Role of Christianity in civilization

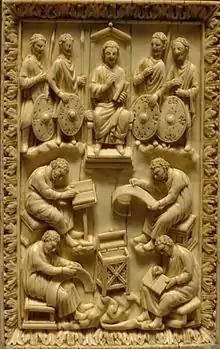
David dictating the Psalms, book cover. Ivory, end of the 10th century–11th century.

Christianity began as a Jewish sect in the 1st century AD, and from the teachings of Jesus of Nazareth and his early followers. Jesus learned the texts of the Hebrew Bible and became an influential wandering preacher. Accounts of his life and teachings appear in the New Testament of the Bible, one of the bedrock texts of Western Civilization. His orations, including the "Sermon on the Mount", "The Good Samaritan" and his declaration against hypocrisy "Let he who is without sin cast the first stone" have been deeply influential in Western literature. Many translations of the Bible exist, including the King James Bible, which is one of the most admired texts in English literature. The poetic Psalms and other passages of the Hebrew Bible have also been deeply influential in Western Literature and thought. Accounts of the actions of Jesus' early followers are contained within the Acts of the Apostles and Epistles written between the early Christian communities in particular the Pauline epistles which are among the earliest extant Christian documents and foundational texts of Christian theology.